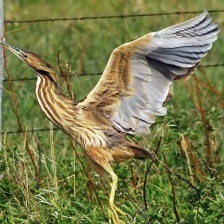
Species: AMERICAN BITTERN
Scientific name: BOTAURUS LENTIGINOSUS